Professional snooker career of Ronnie O'Sullivan

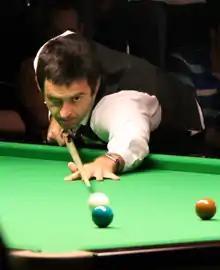
Ronnie O'Sullivan playing snooker in 2011

Ronnie O'Sullivan started his professional snooker career in 1992 and is widely considered one of the greatest players in the history of the sport. His play and accomplishments are described by some peers and pundits as being the greatest in the modern era of snooker. O'Sullivan is a seven-time world champion, and holds many records, including the fastest maximum break in professional competition; the highest number of century breaks; the highest number of maximum breaks, and the most Triple Crown event titles (23).